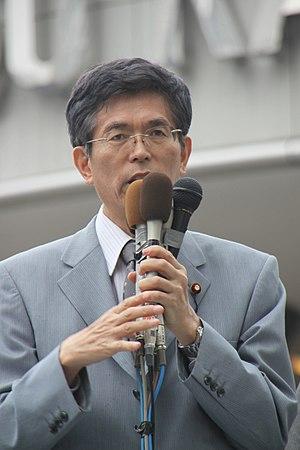
Cette liste des députés de la 48ᵉ législature de la Chambre des représentants du Japon indique les « représentants » ou « député » élus à la Chambre des représentants du Japon à la suite des élections législatives japonaises de 2017.